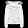
Label: Coat